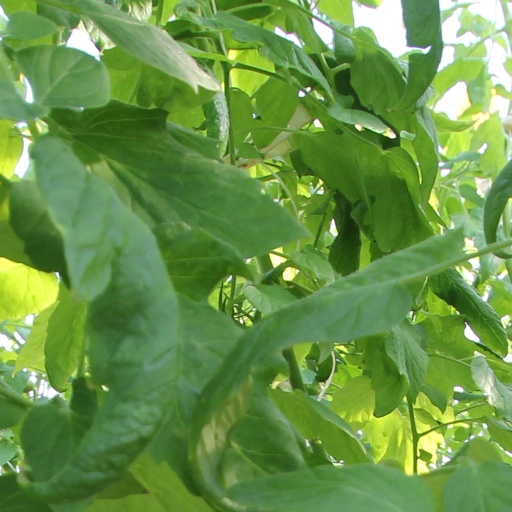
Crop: tomato